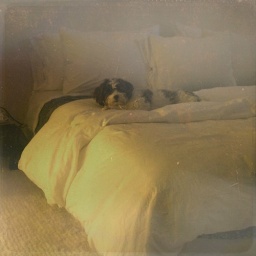
someone's been sleeping in my bed